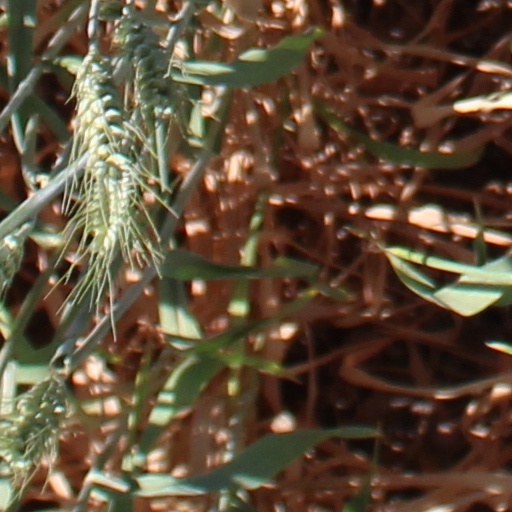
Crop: wheat